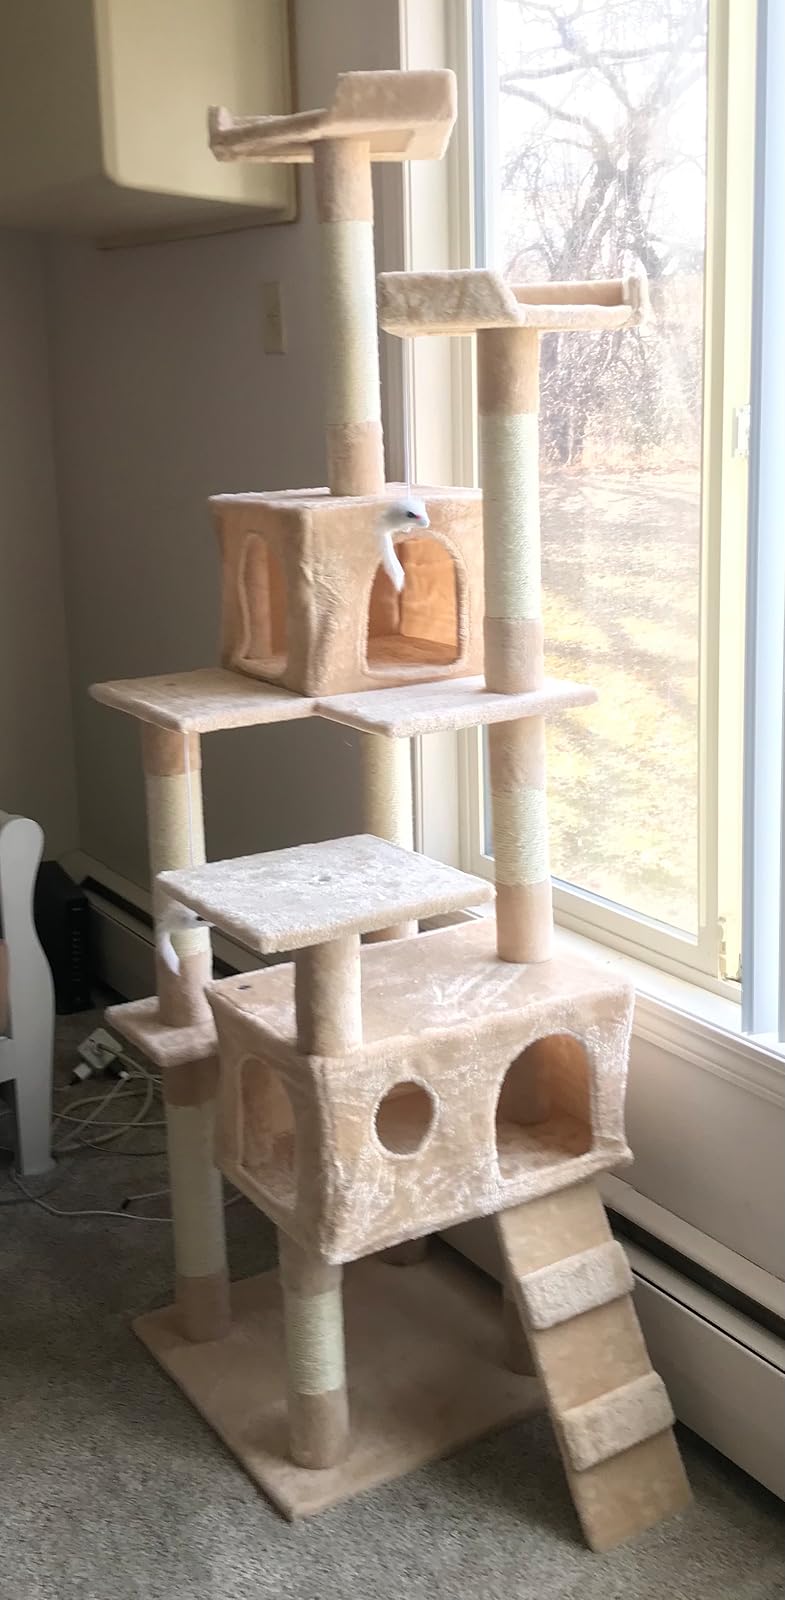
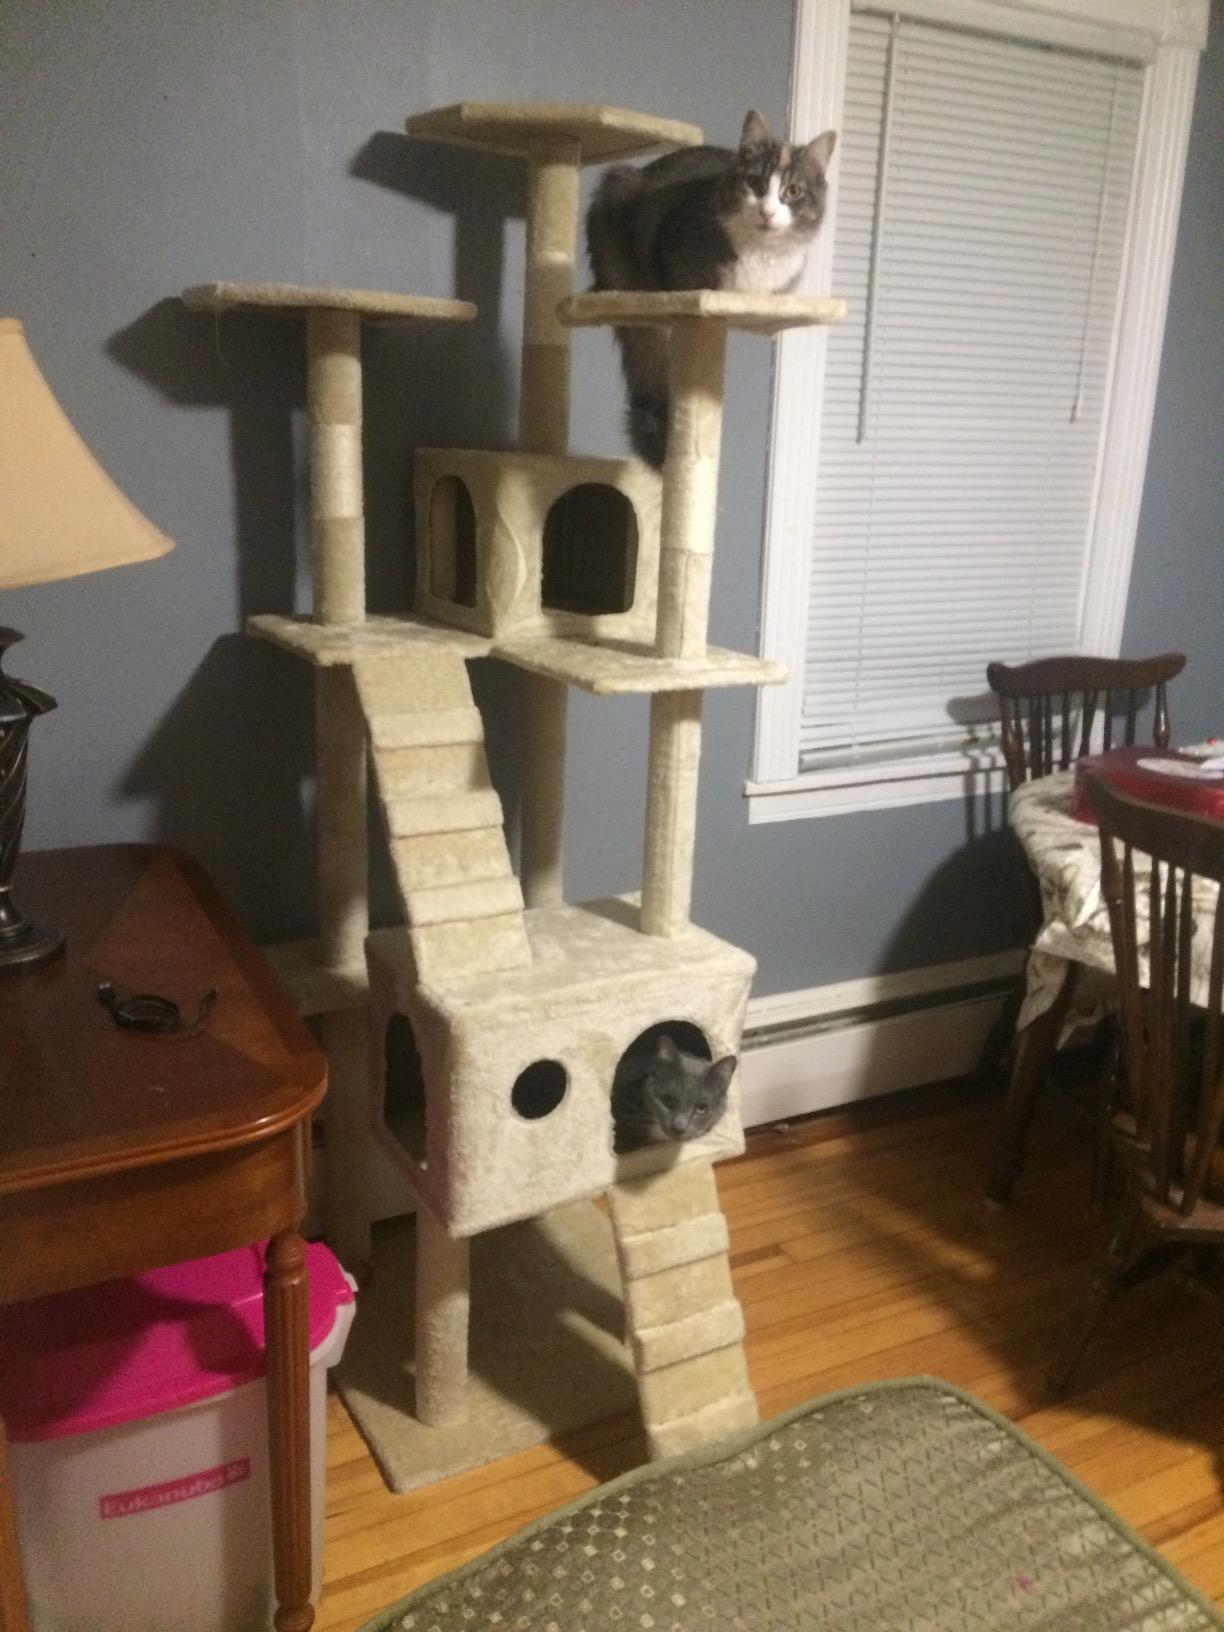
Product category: items_cat tree
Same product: no